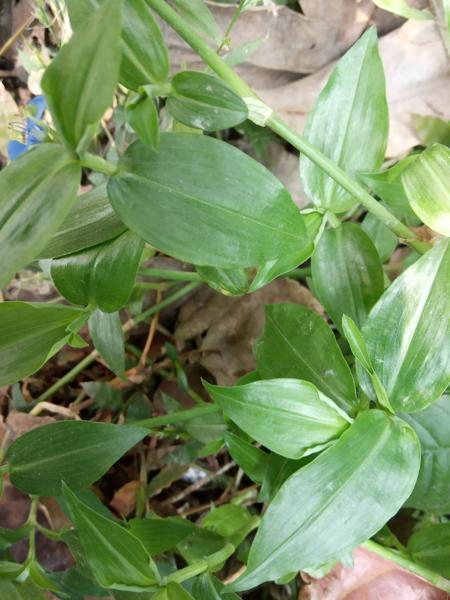
Weed species: Commelina benghalensis